List of Filipino Emmy, Grammy, Academy, and Tony Award winners and nominees

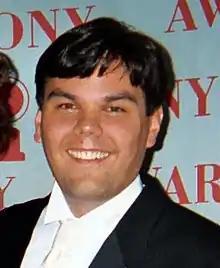
Lopez (pictured in 2004) won multiple times for each categories: Best Book of a Musical and Best Original Score

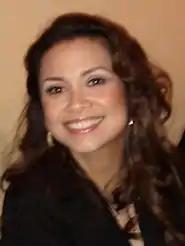
Salonga (pictured in 2011) won Best Actress in a Musical, the first Filipino and Asian to win a Tony.

Formerly known as "Best Latin Pop Performance" (1984—1991, 1995–2000) and "Best Latin Pop or Urban Album" (1992—1994, 2021).